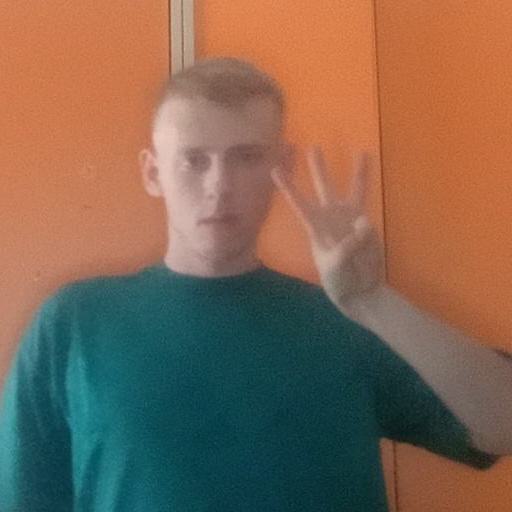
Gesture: three